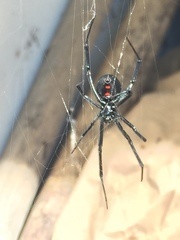
Species: Lactrodectus_hesperus